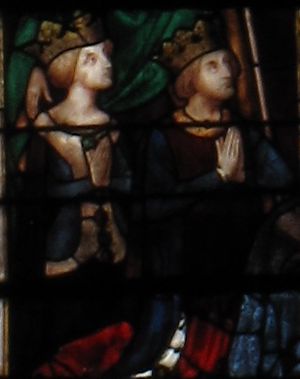
Jean 1. af Bourbon-La Marche
Jean 1. af Bourbon-La Marche var greve af La Marche fra 1362 til 1393. Han var tipoldesøn af kong Ludvig 9. af Frankrig, og han blev tiptiptipoldefar til kong Henrik 4. af Frankrig.